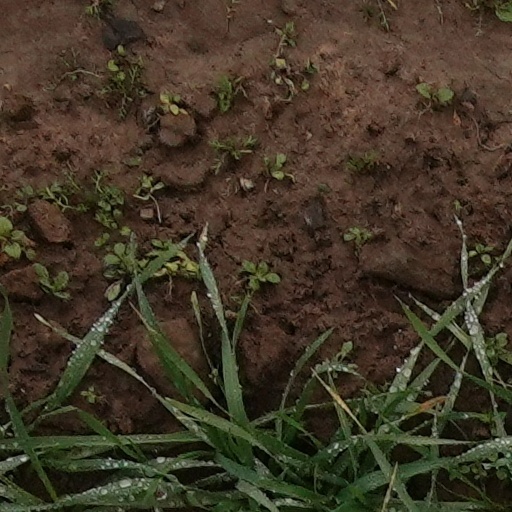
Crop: wheat